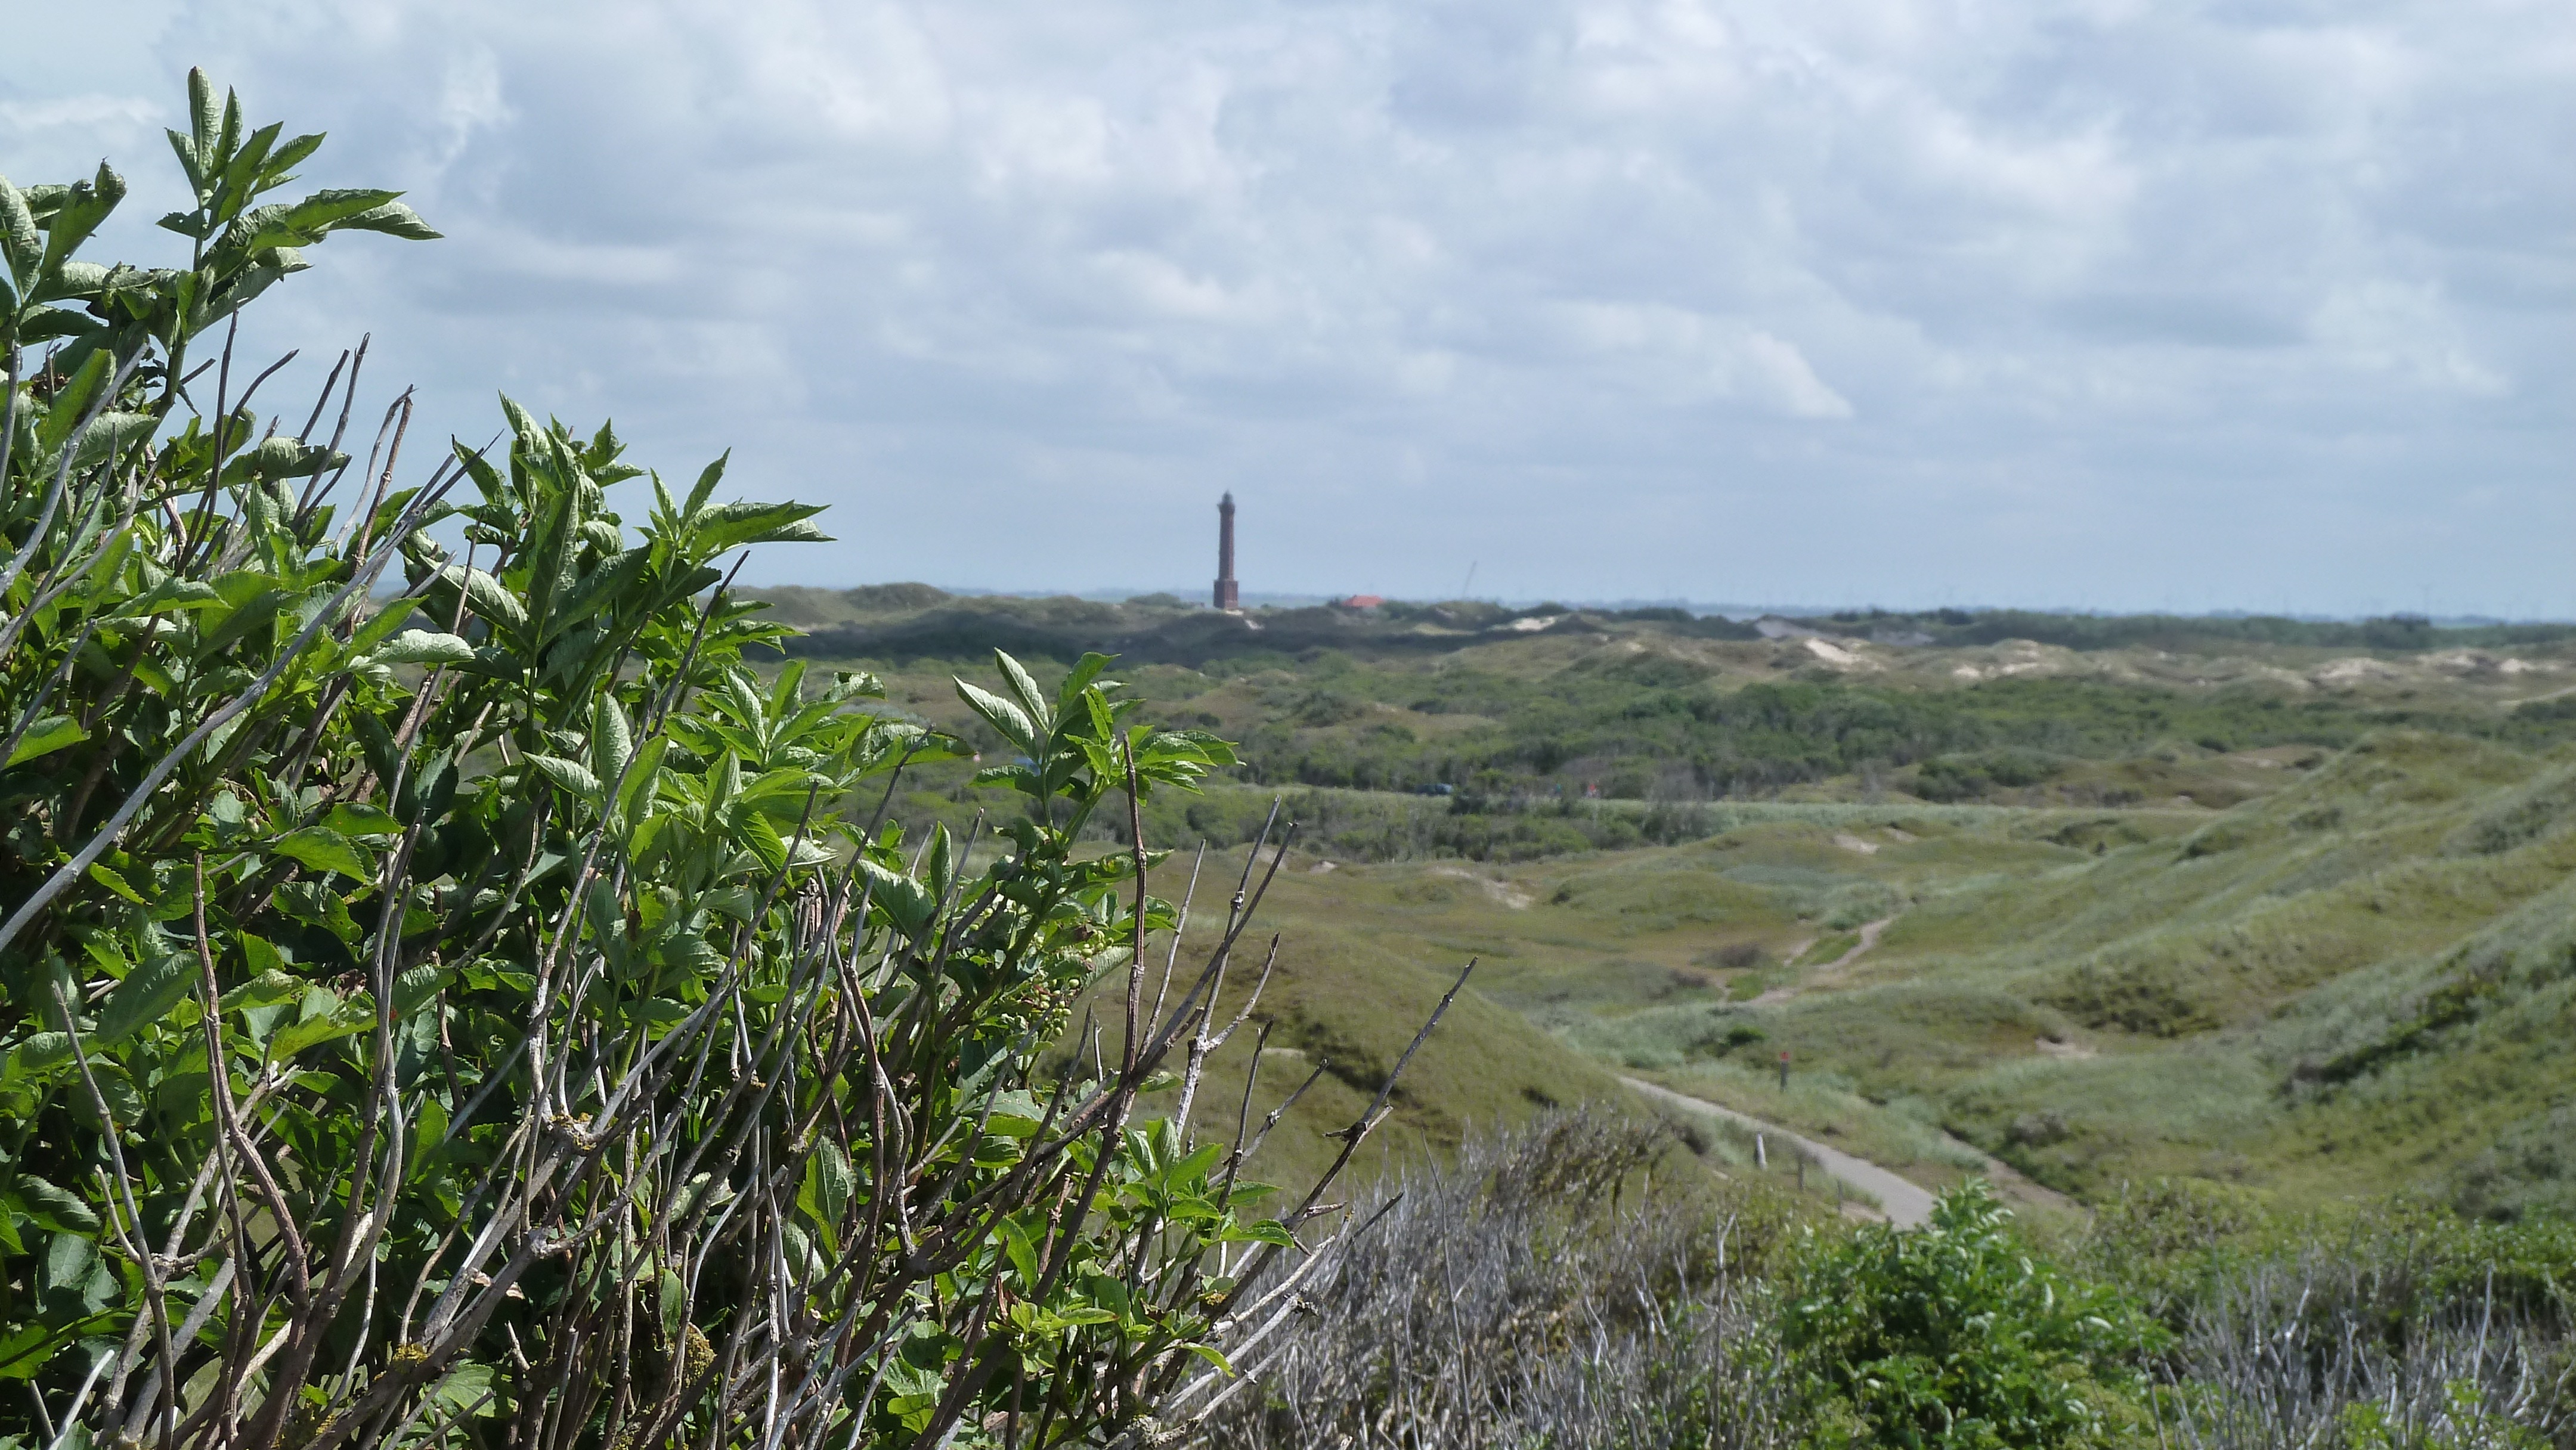
landscape, sea, coast, nature, grass, lighthouse, sky, trail, prairie, hill, wind, jungle, island, soil, terrain, vegetation, wetland, habitat, mood, idyll, ecosystem, rural area, norderney, natural environment